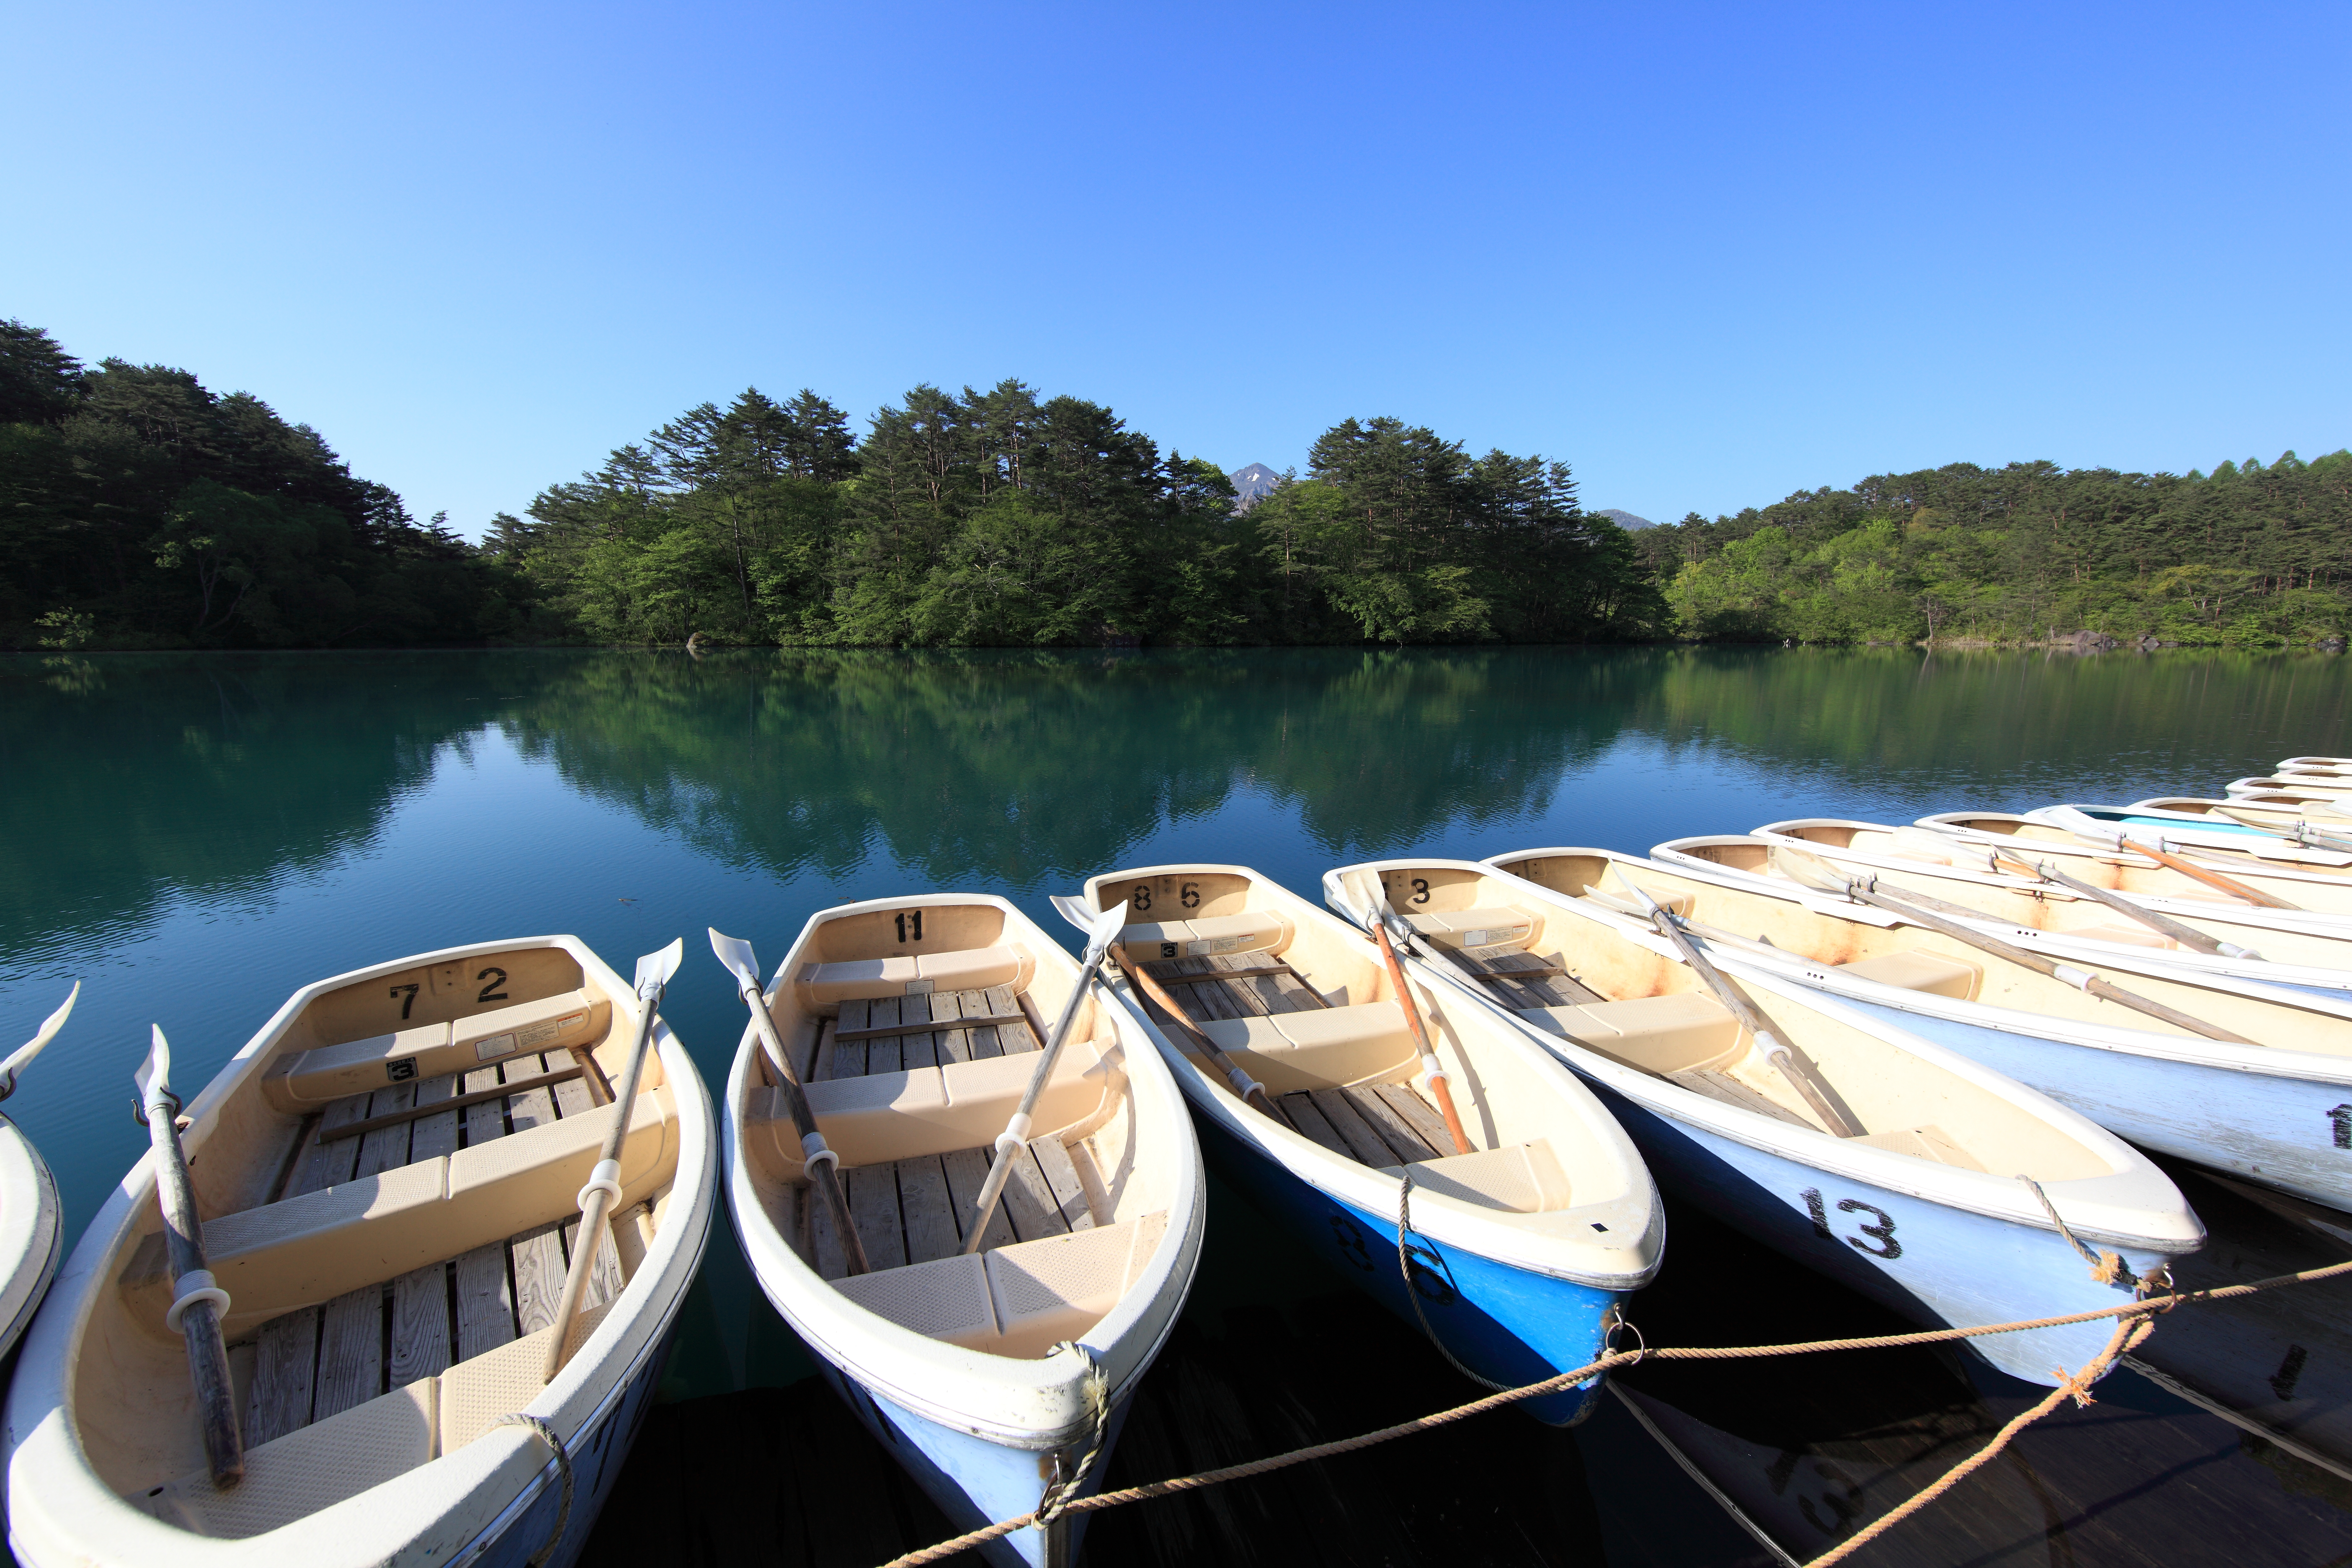
swamp, trail, boat, lake, high, vehicle, yacht, bay, boating, 5d, hires, watercraft, markii, ecosystem, hi, res, resolution, fukushima, goshikinuma, yamagun, watercraft rowing